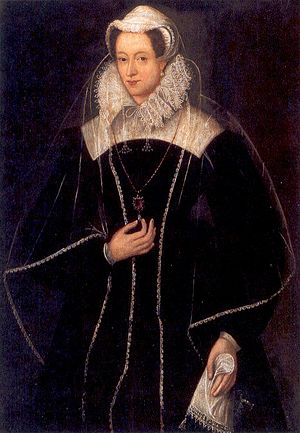
Skotlands historie / Tidlig moderne tid / Maria Stuart, skotternes dronning
Maria Stuart i fangenskab, ca. 1580.
Skotlands historie kan afgrænses til den sidste istid for omkring 10.000 år siden, selv om den menneskelige befolkning i Nordeuropa inklusive nutidens Skotland strækker sig ind i forrige mellemistid.